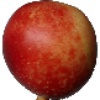
Label: nectarine